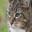
Label: cat